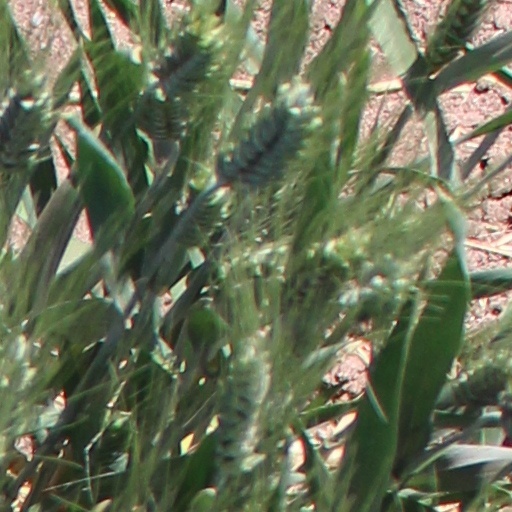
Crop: wheat